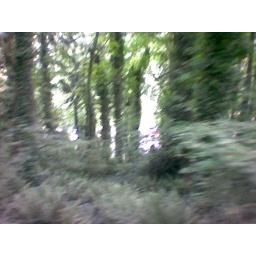
You can see the highway way down in the canyon through the trees